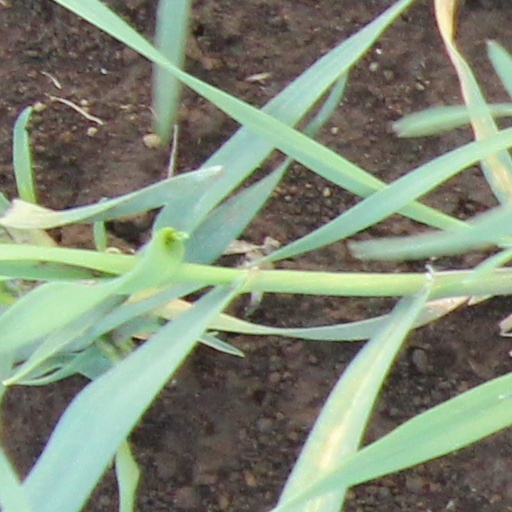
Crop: wheat